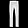
Label: Trouser